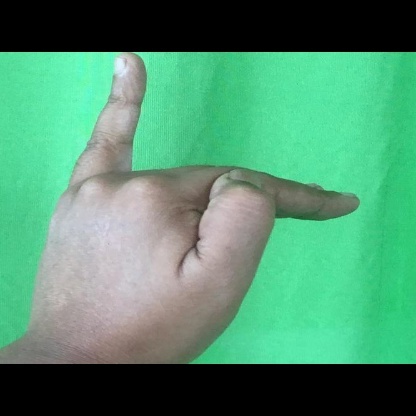
Mudra: Hamsapaksha